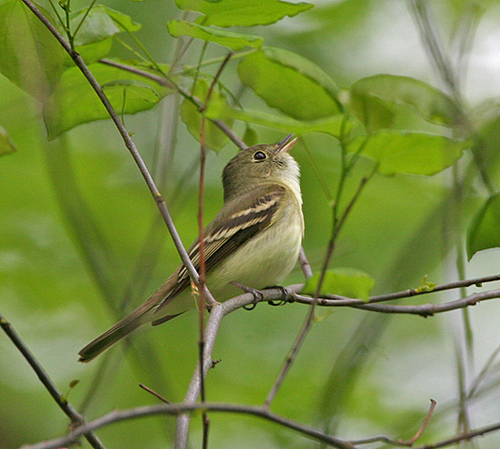
the bird has a short, very straight beak and a white malar stripe.
a green bird with a white eyering and a brown outer rectricesa small bird with white throat and brown wings with cream wingbars.
a very small, yellow bird with light wingbars and chest.
small brown bird with green-yellow belly, wingbars, throat and eyerings.
a small bird with a yellow eye ring, and wing bars, that ha s brown coverts and retrices, and a light yellow and grey belly.
a light and dark green bird with a small black beak.
a small bird with a yellow eye ring, yellow and brown secondaries, brown coverts, and light cream and grey on its belly.
a bird with a white chest and stomach and has a brown back with some darker brown and white on the wings.
a small bird with a white underside and brown along the topside.
Species: Acadian Flycatcher